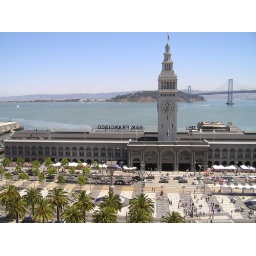
A better shot of the ferry building from a window in the hotel